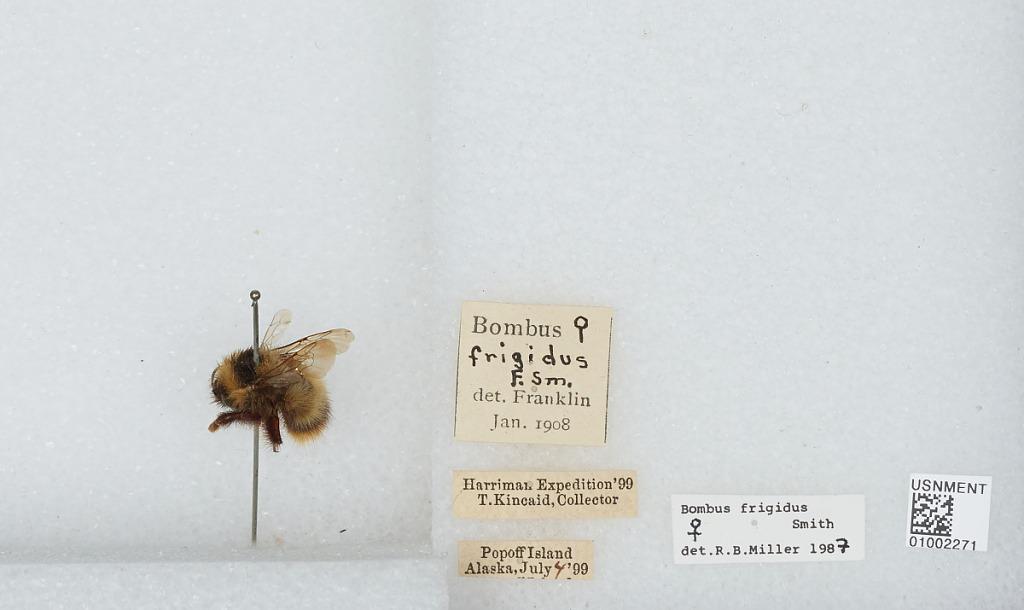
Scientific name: Bombus (Pyrobombus) frigidus Smith
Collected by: T. Kincaid
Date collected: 1899-7-4
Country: United States
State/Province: Alaska
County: Aleutians East
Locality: Popof Island
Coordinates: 55.3136, -160.375
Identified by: Miller, R. B.